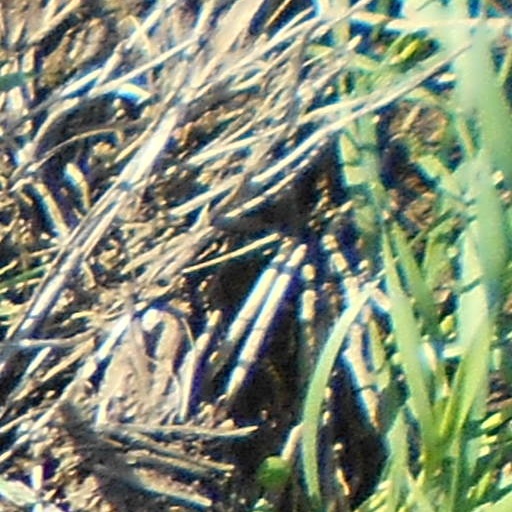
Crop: wheat